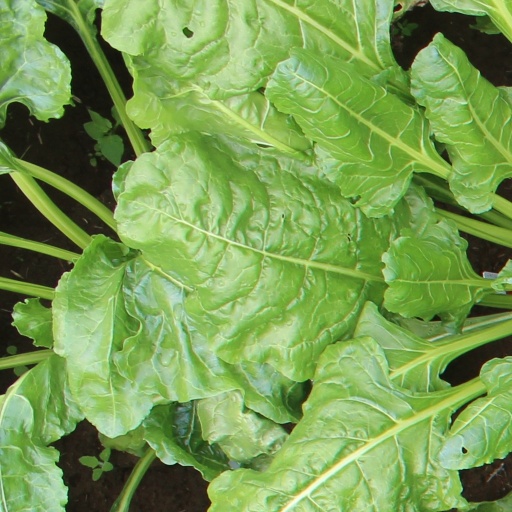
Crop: sugar beet